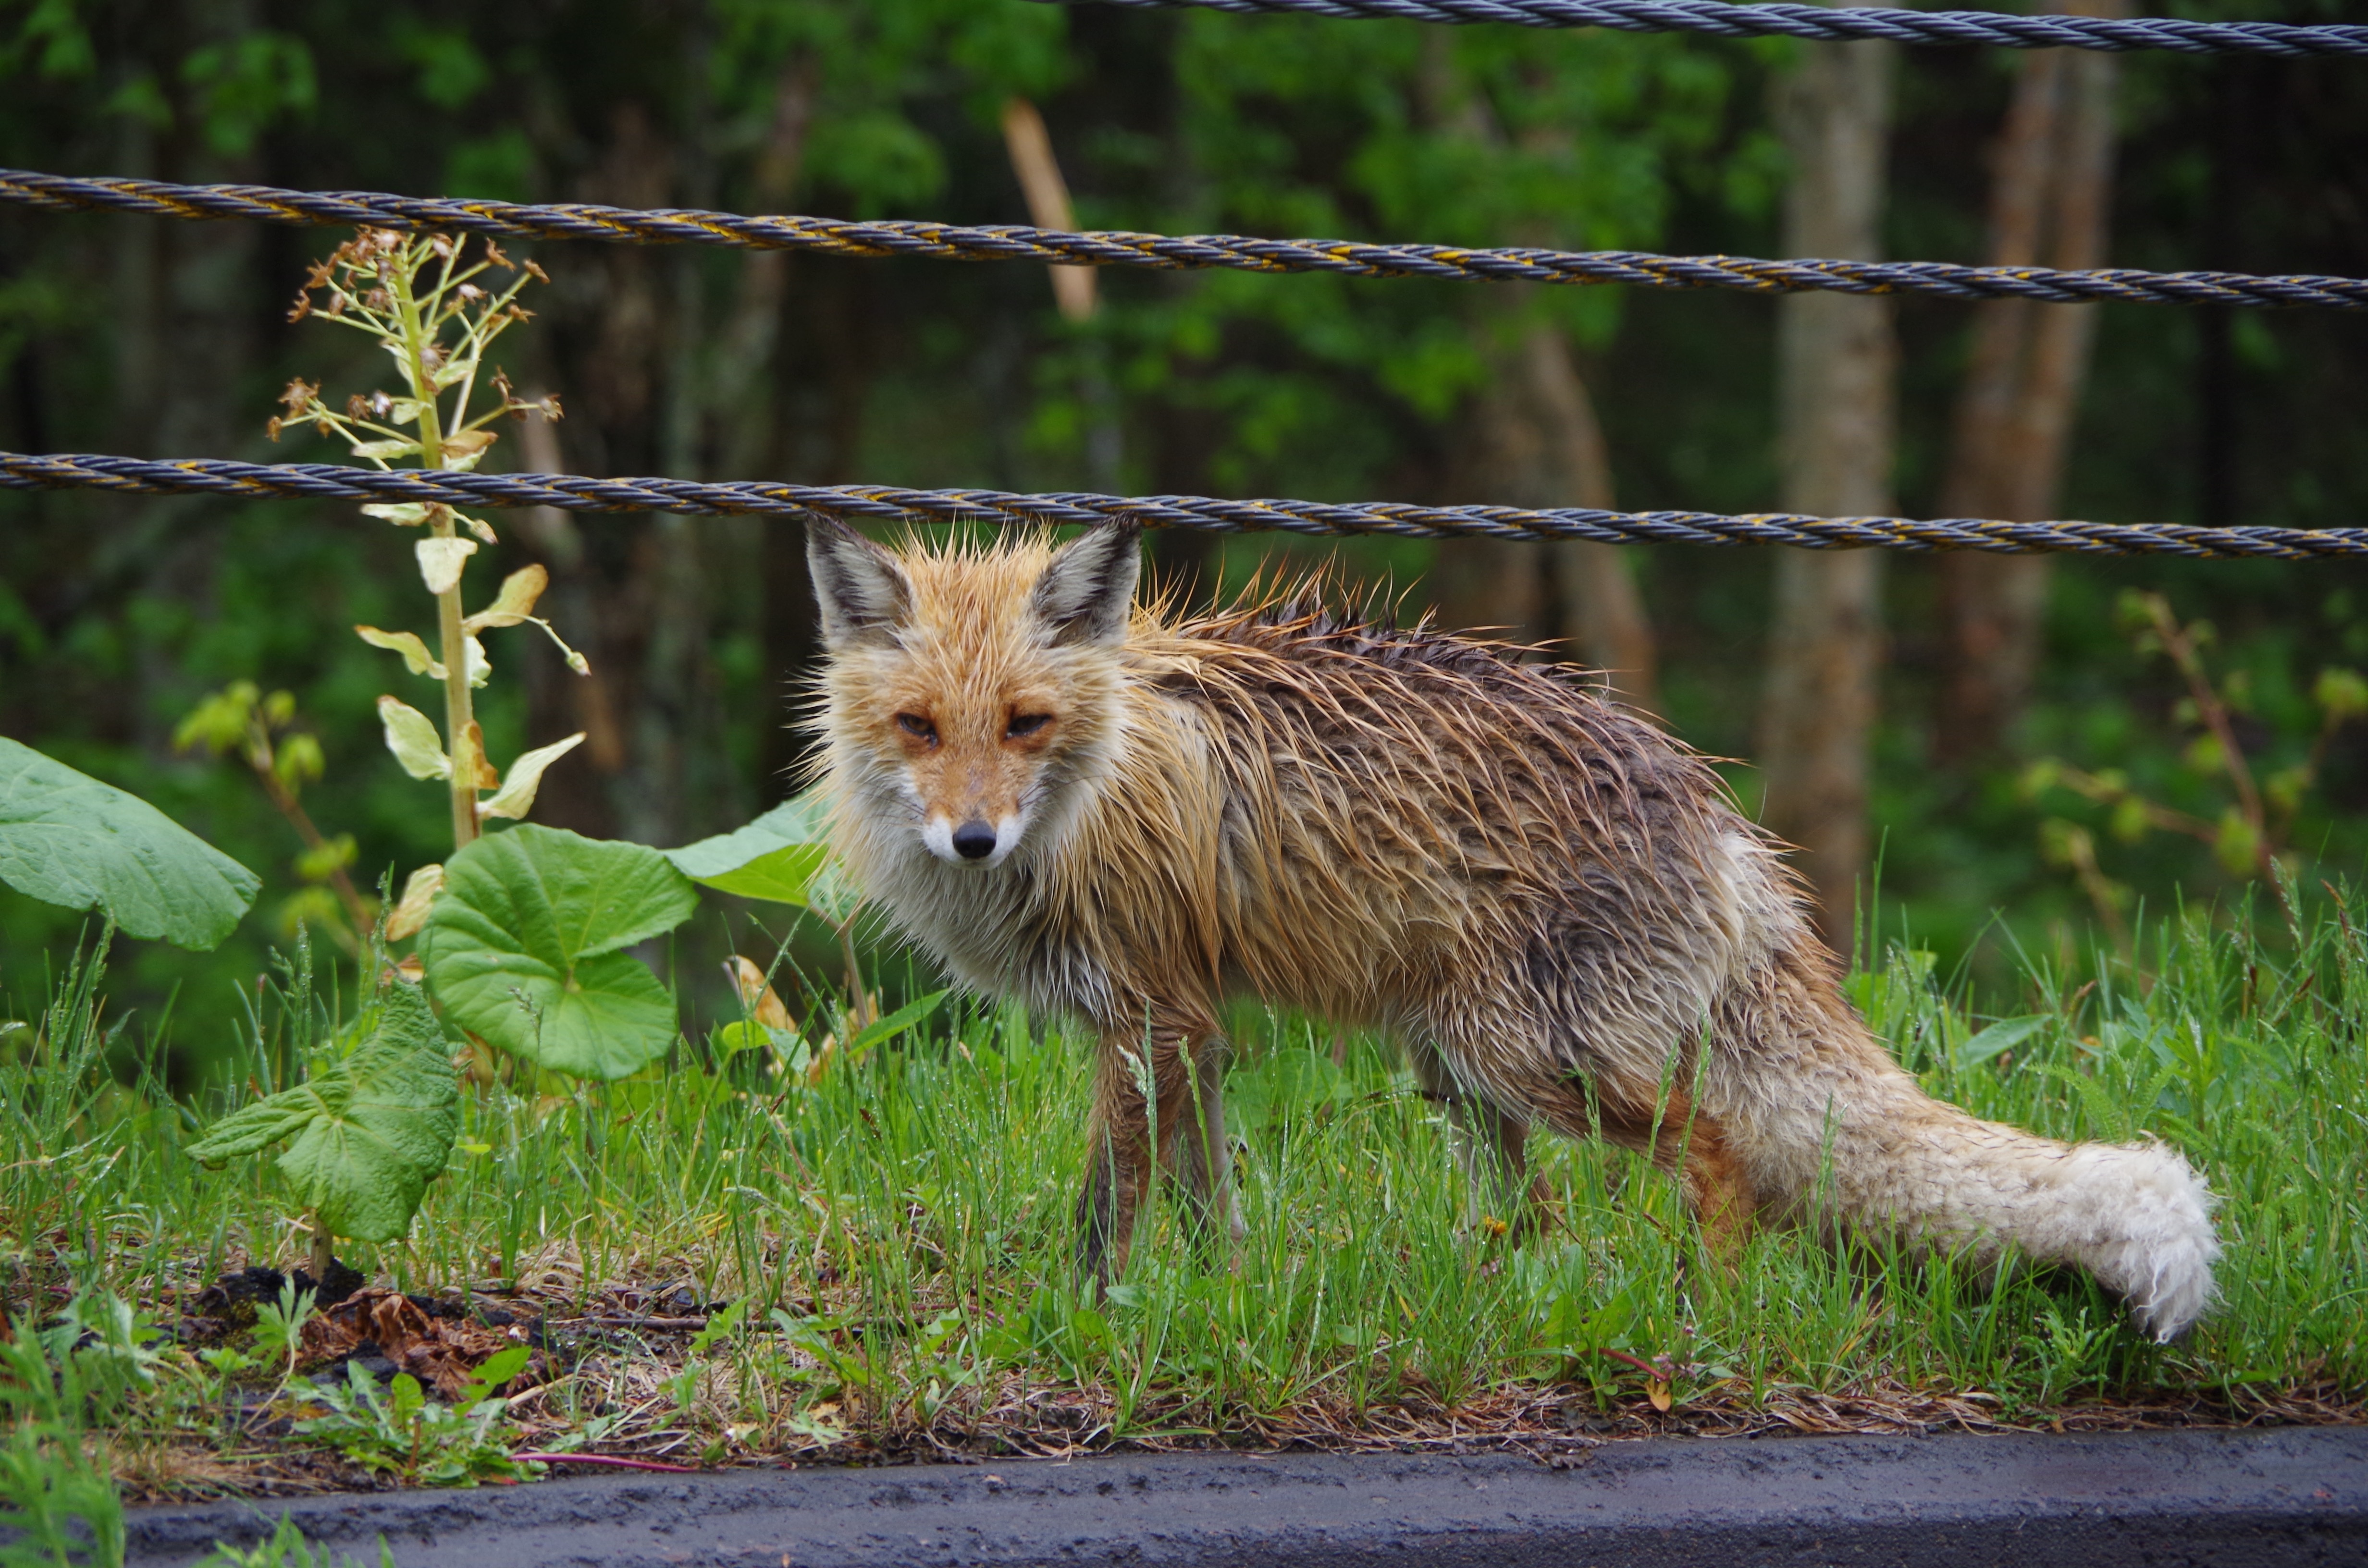
animal, wildlife, wild, natural, mammal, fox, fauna, red fox, vertebrate, hokkaido, dog like mammal, kit fox, grey fox, it was wet